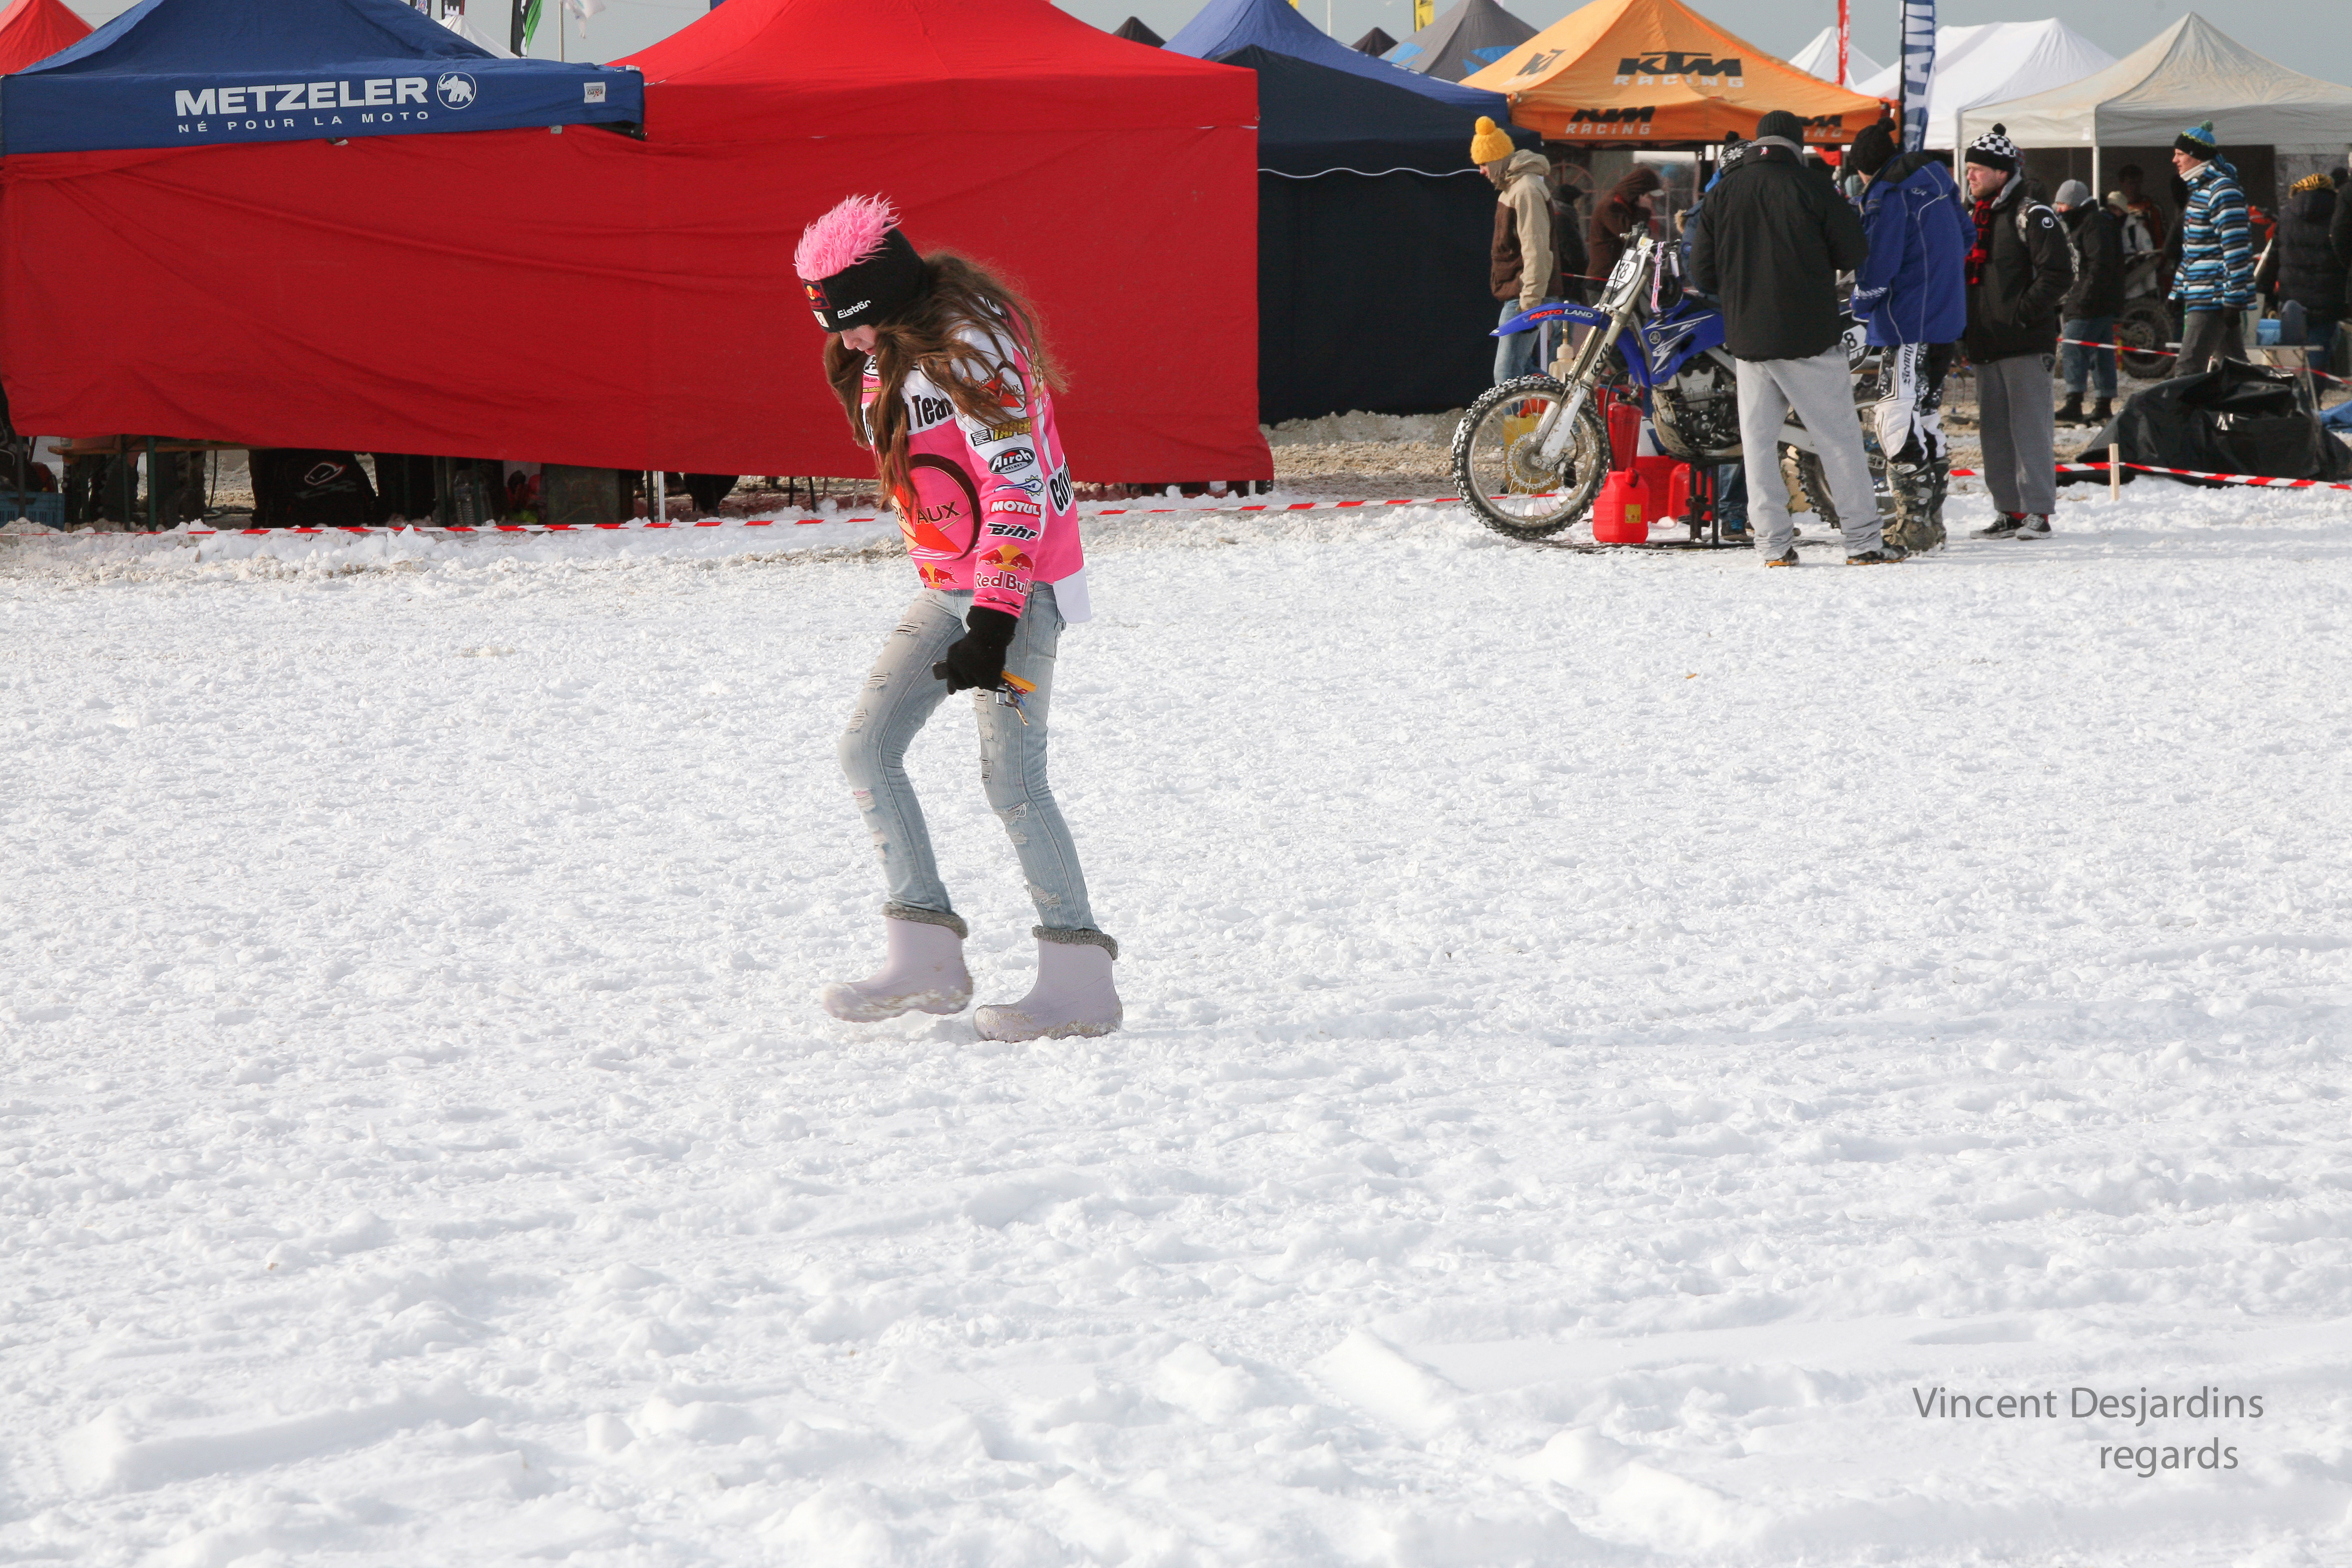
beach, snow, winter, dune, france, weather, season, winter sport, plage, sports, footwear, canon5d, enduro, ef24105mmf4lisusm, pasdecalais, cotedopale, stellaplage, enduropale, spectateur, ktm, metzeler, ice skating, ice rink